Filarioidea

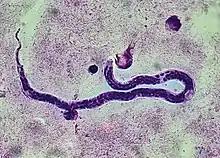
Whole blood with microfilaria worm, from a person with "Loa loa", Giemsa stain

The mature worms live in the body fluids and cavities of the definitive hosts, or predominantly in particular tissues. Details vary according to species. Some of the worst pathogens invade lymphatic vessels and may be numerous enough to clog them. Some species invade deep connective tissues; some infest subcutaneous connective tissue, causing unbearable itching. Some invade the lungs or serous cavities such as the pleural cavity, or pericardial cavity. Wherever established, they may survive for years, the fertilized females continuously producing motile embryos called microfilariae rather than eggs.